Hidarikiki no Eren

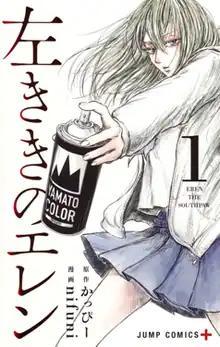
First volume cover of the remake version

is a Japanese web manga series written and illustrated by Kappi. It was published on "cakes" web manga service from March 2016 to September 2017. A remake version, illustrated by nifuni, was published on Shueisha's online platform "Shōnen Jump+" from October 2017 to October 2022, with its chapters collected in 24 volumes. A 10-episode television drama adaptation was broadcast on MBS and TBS from October to December 2019. An anime adaptation has been announced.